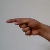
The image shows a hand gesture representing the letter 'G' in Indian Sign Language.